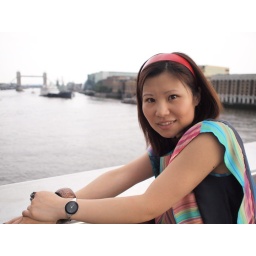
tower bridge in the background